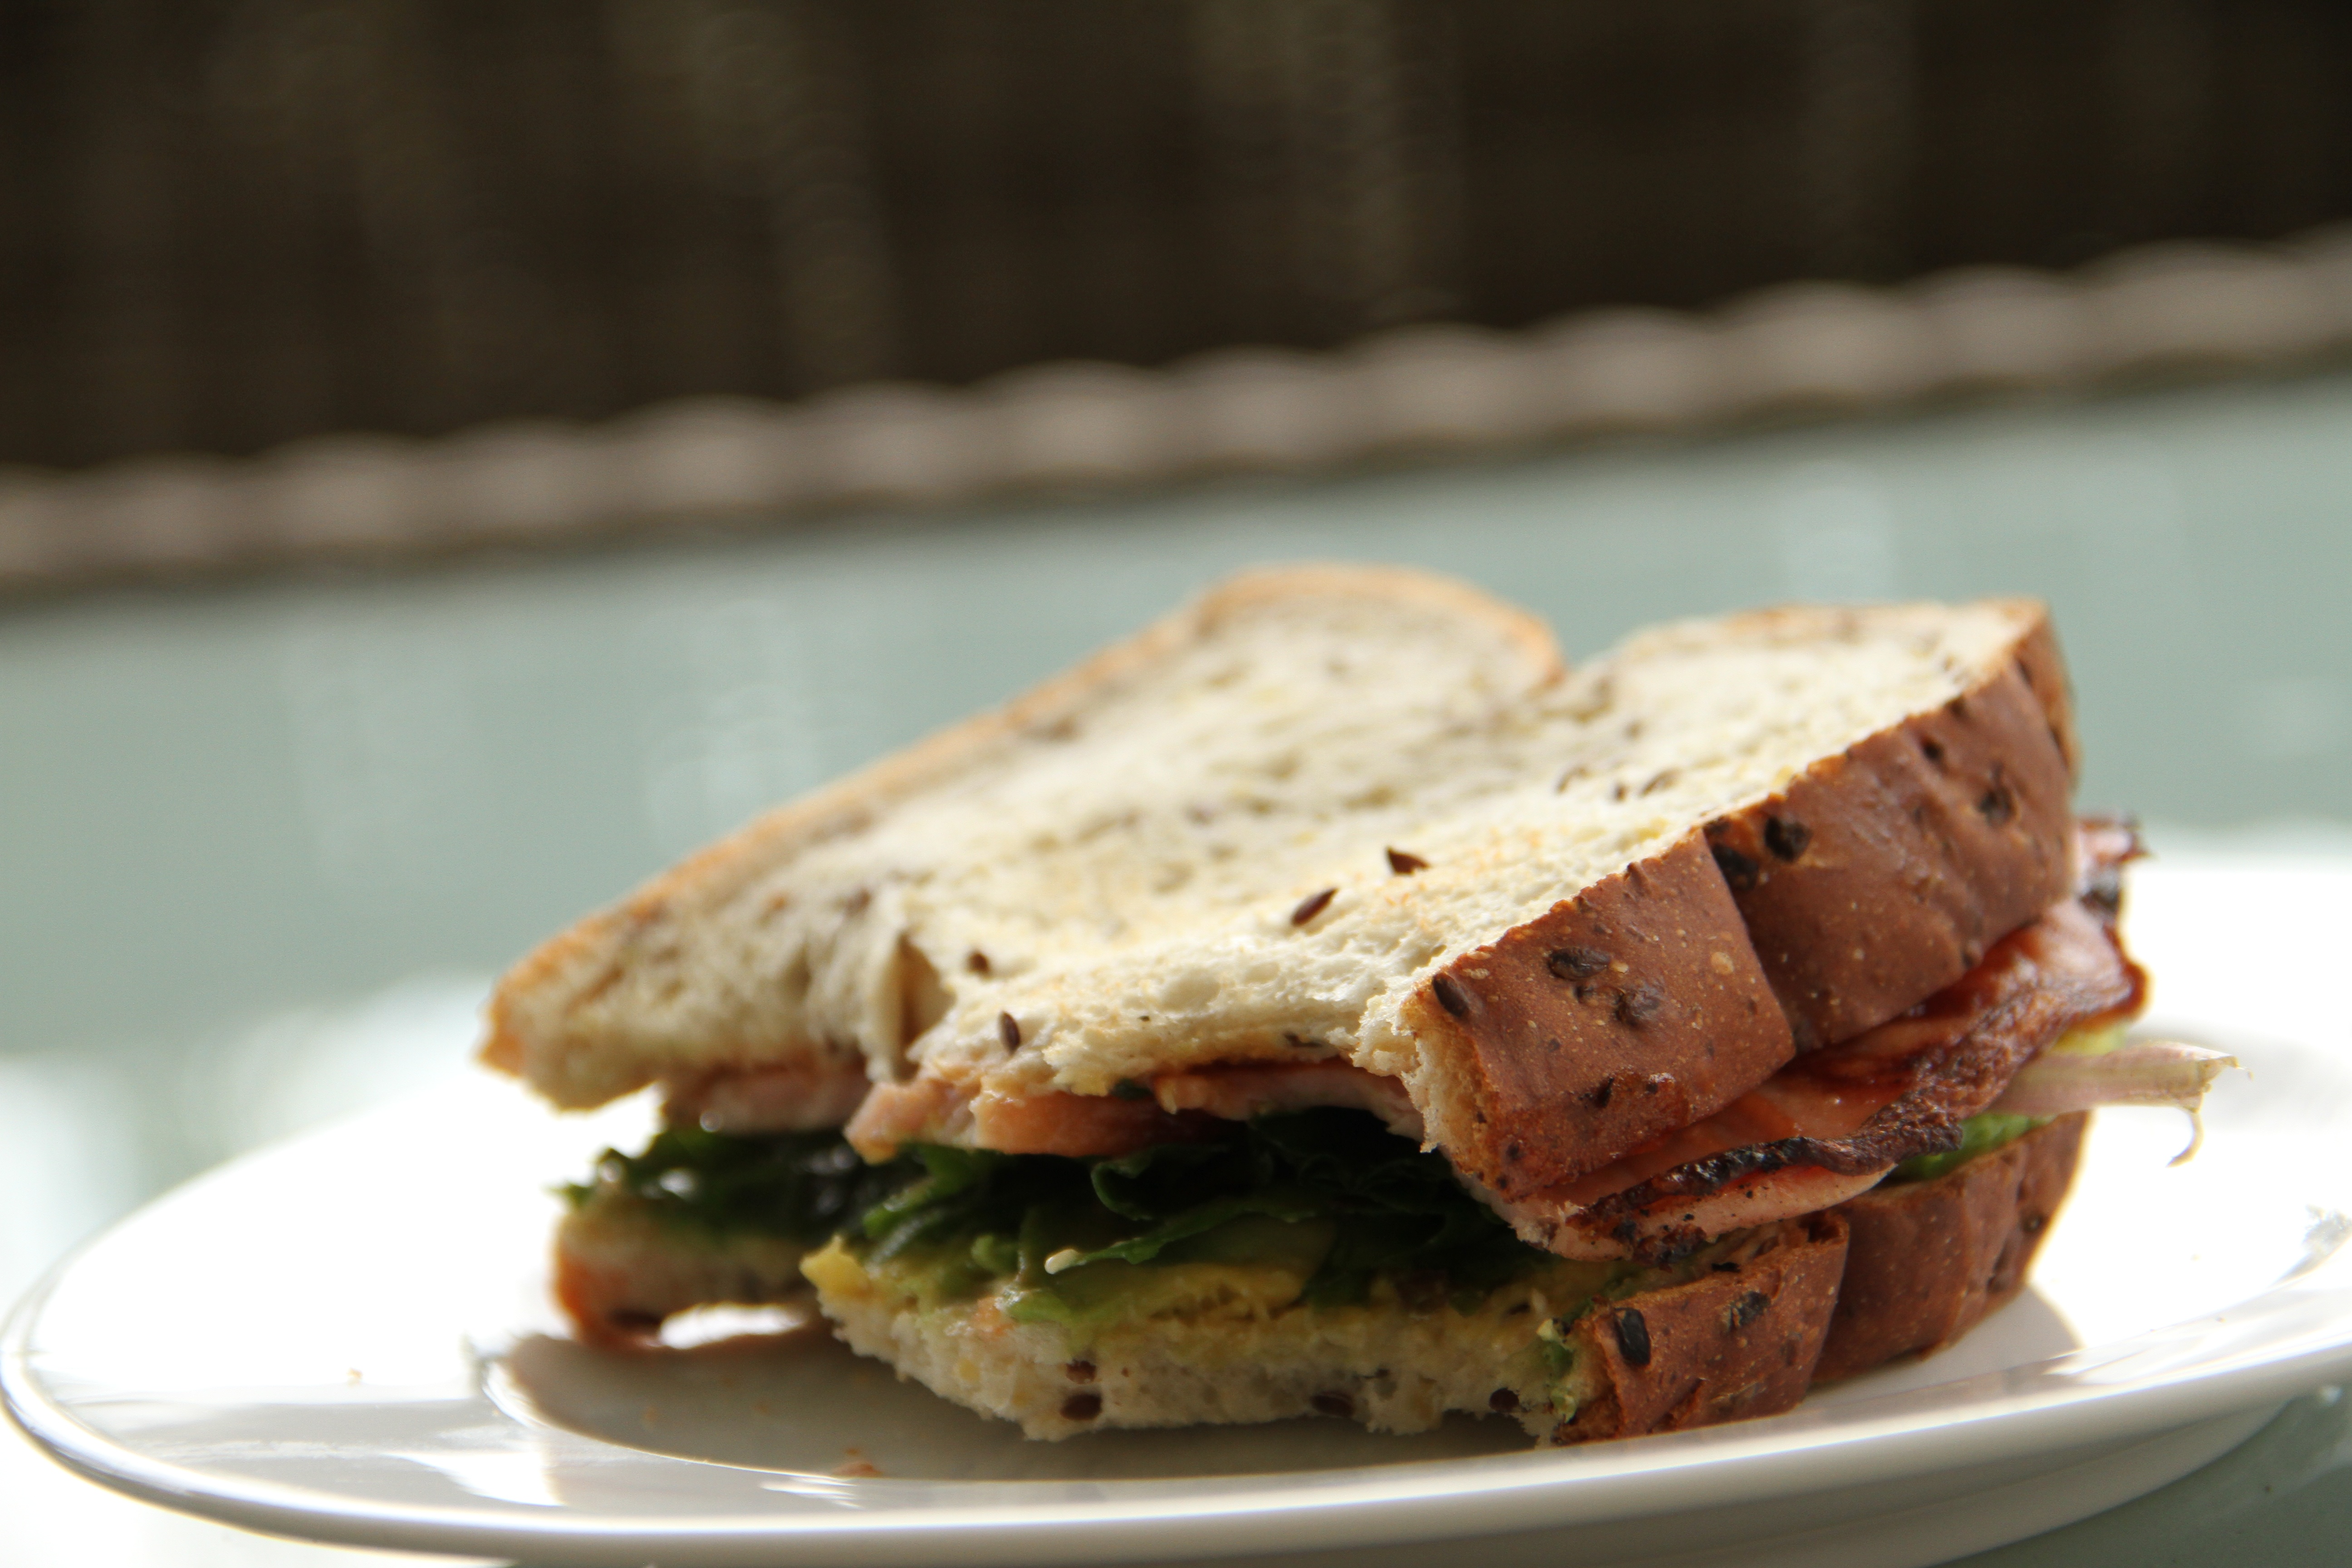
dish, meal, food, produce, breakfast, meat, cuisine, sandwich